Beauty Parlor

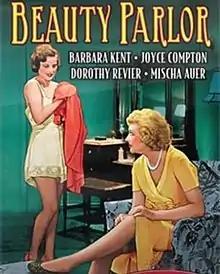
Film poster

Beauty Parlor is a pre-Code 1932 American drama film directed by Richard Thorpe and starring Barbara Kent, Joyce Compton and John Harron.